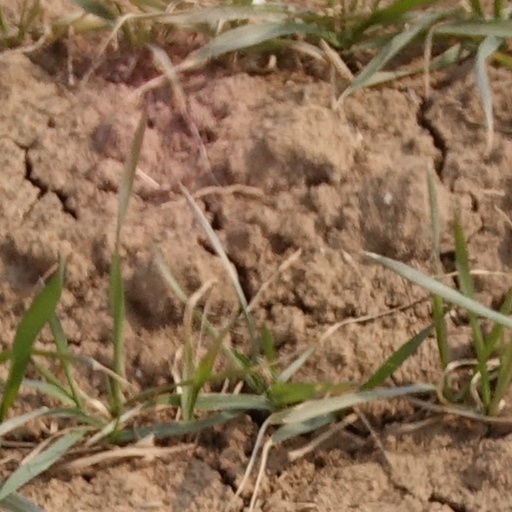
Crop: wheat